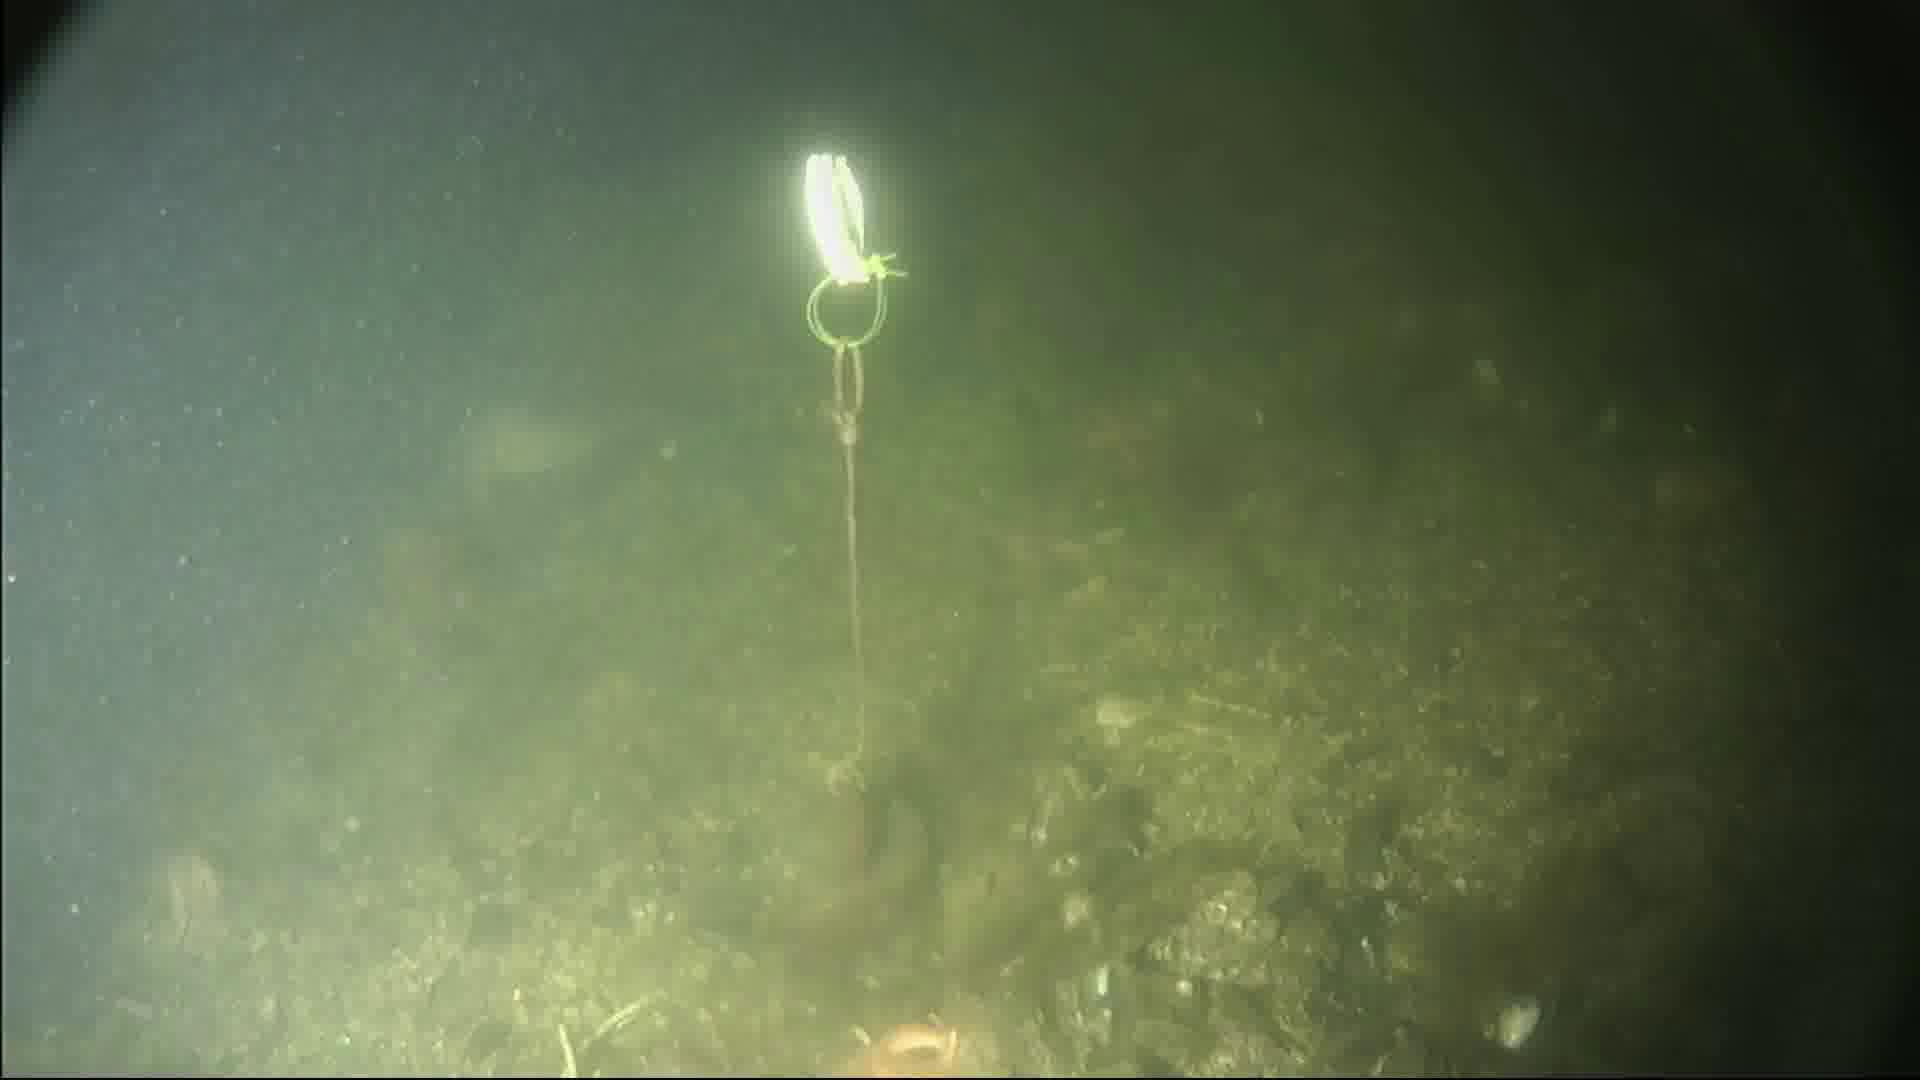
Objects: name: fish
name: starfish